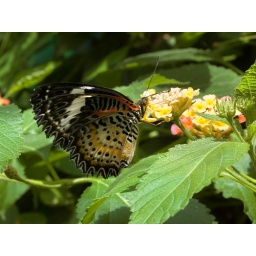
I have a lantana tree in my office - sad to say, no butterflies attend it.